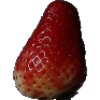
Label: Strawberry 1